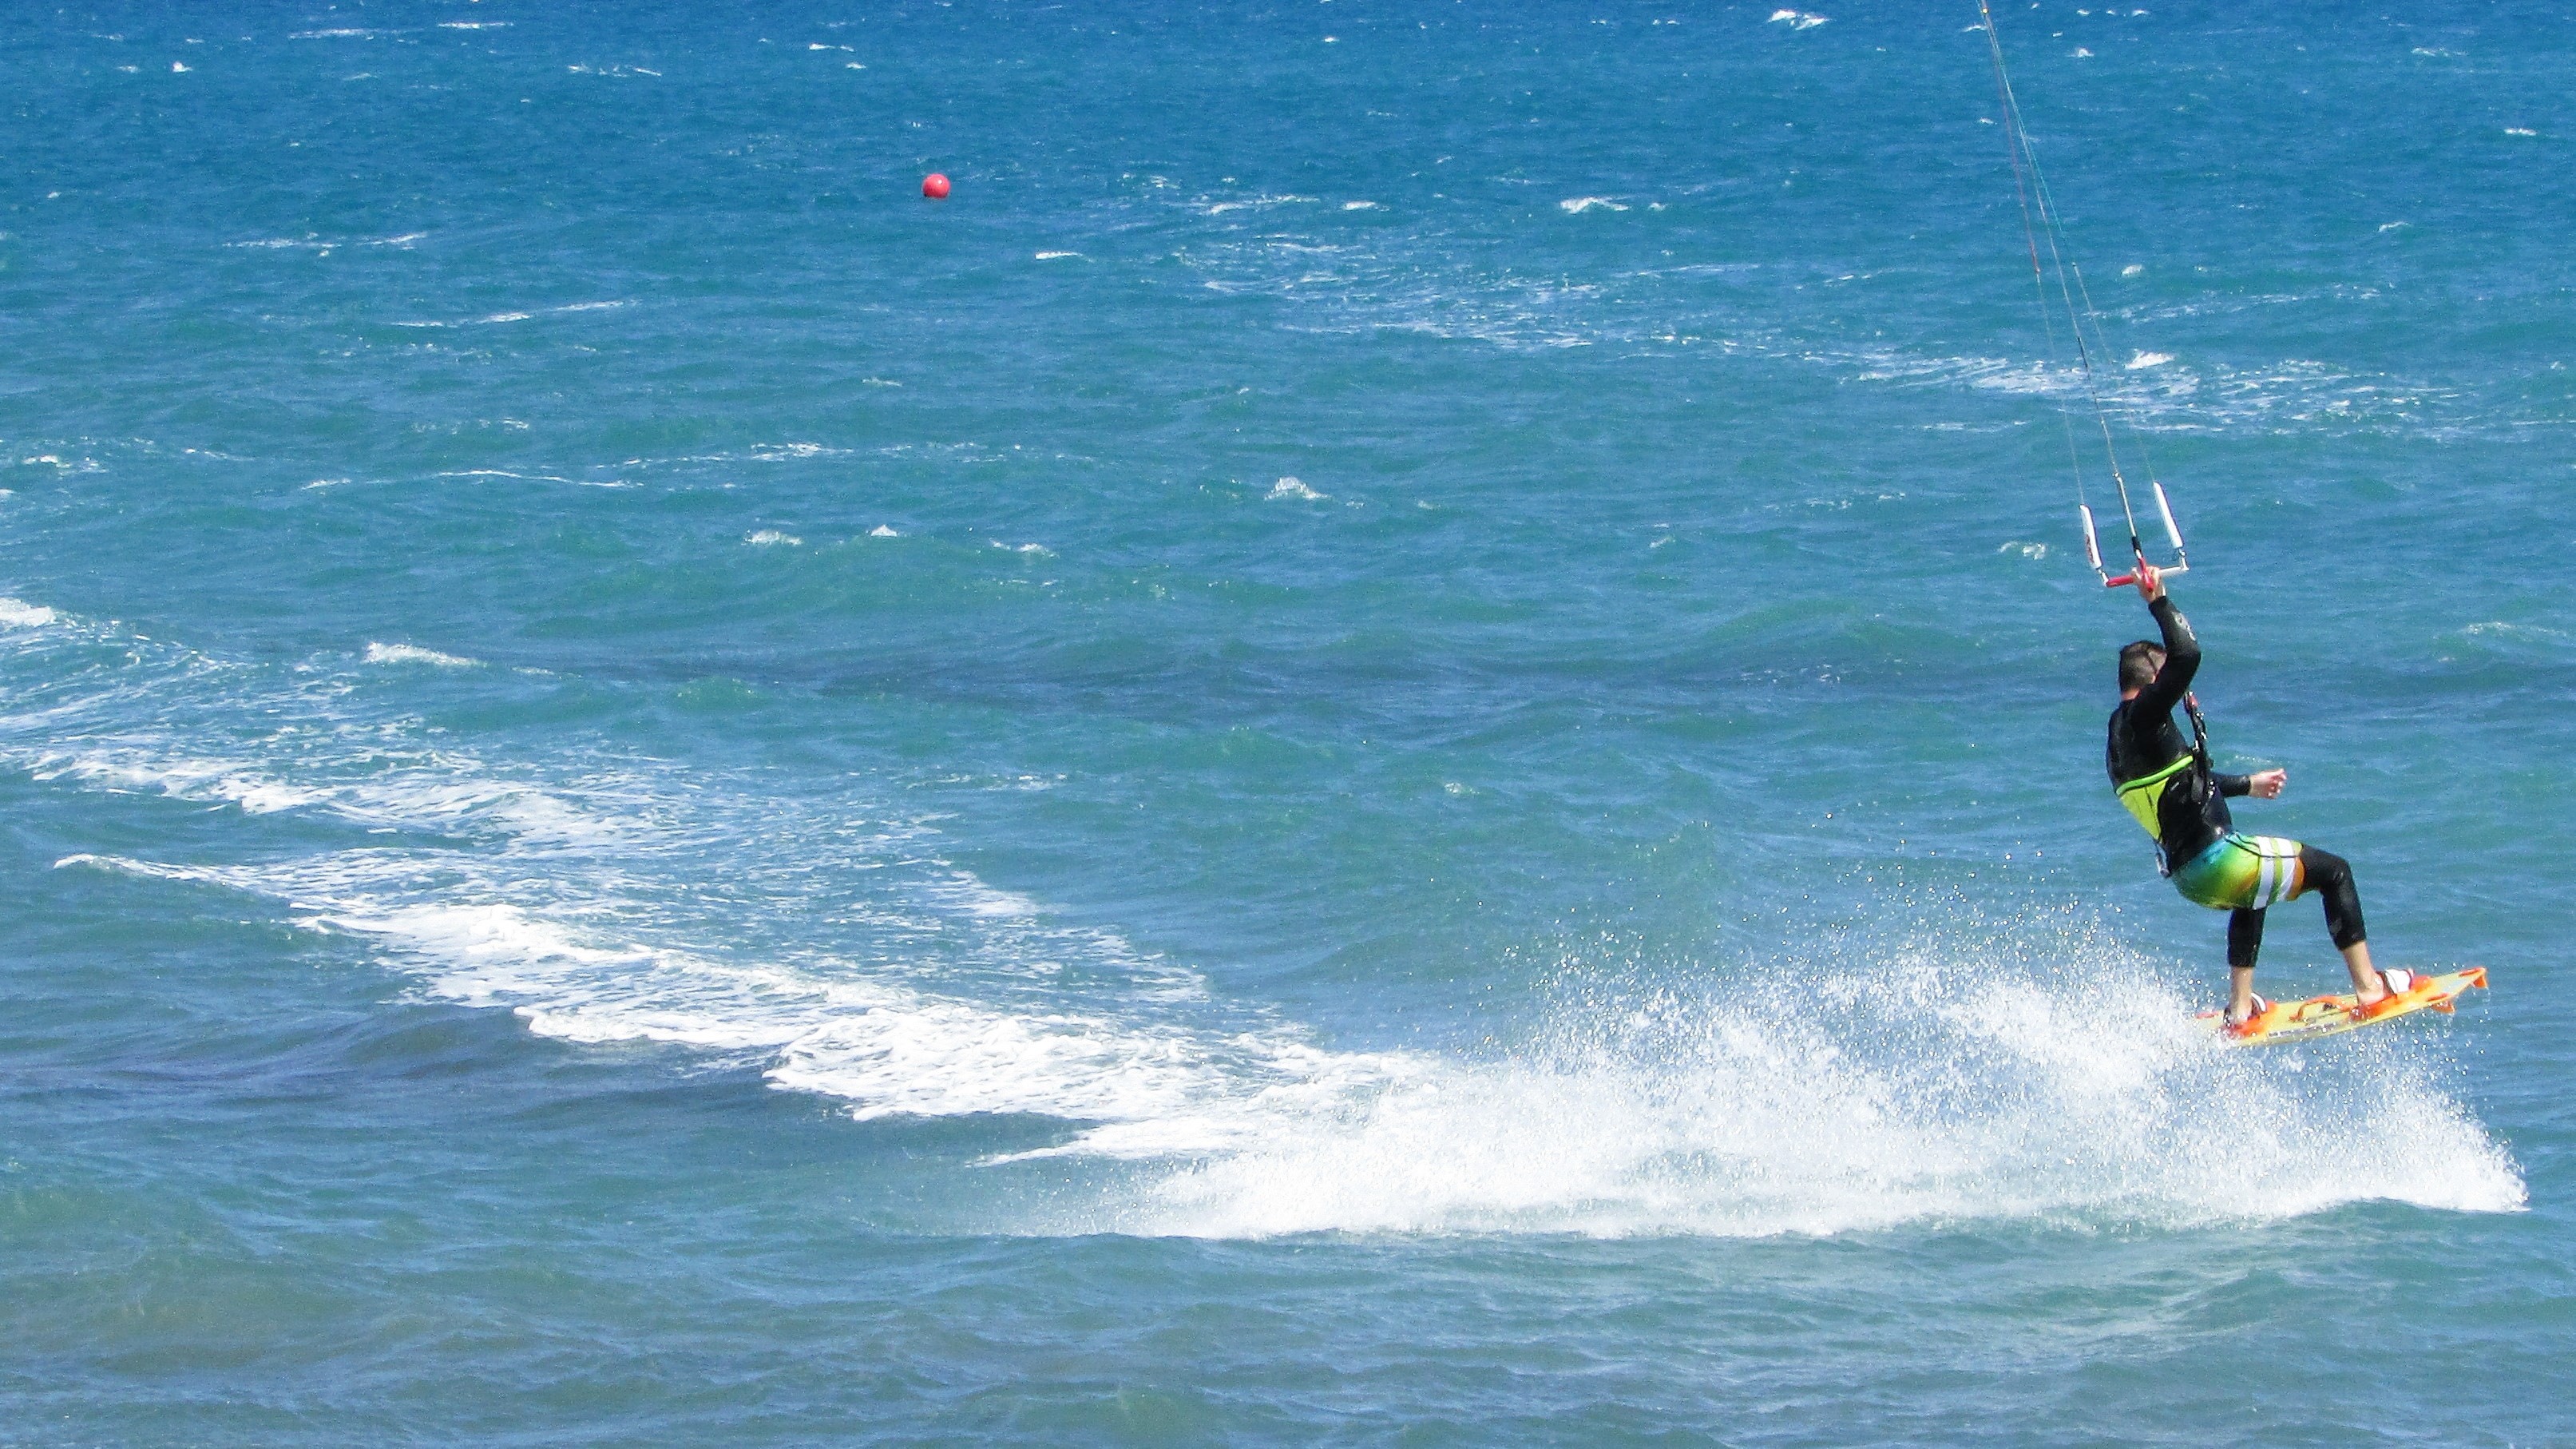
beach, sea, sport, wave, wind, surfer, surf, kite, sailing, surfboard, extreme, extreme sport, leisure, toy, activity, fun, sports, kitesurfing, active, kitesurf, kiteboarding, water sport, windsports, wind wave, boardsport, surfing equipment and supplies, kite sports, surface water sports, individual sports